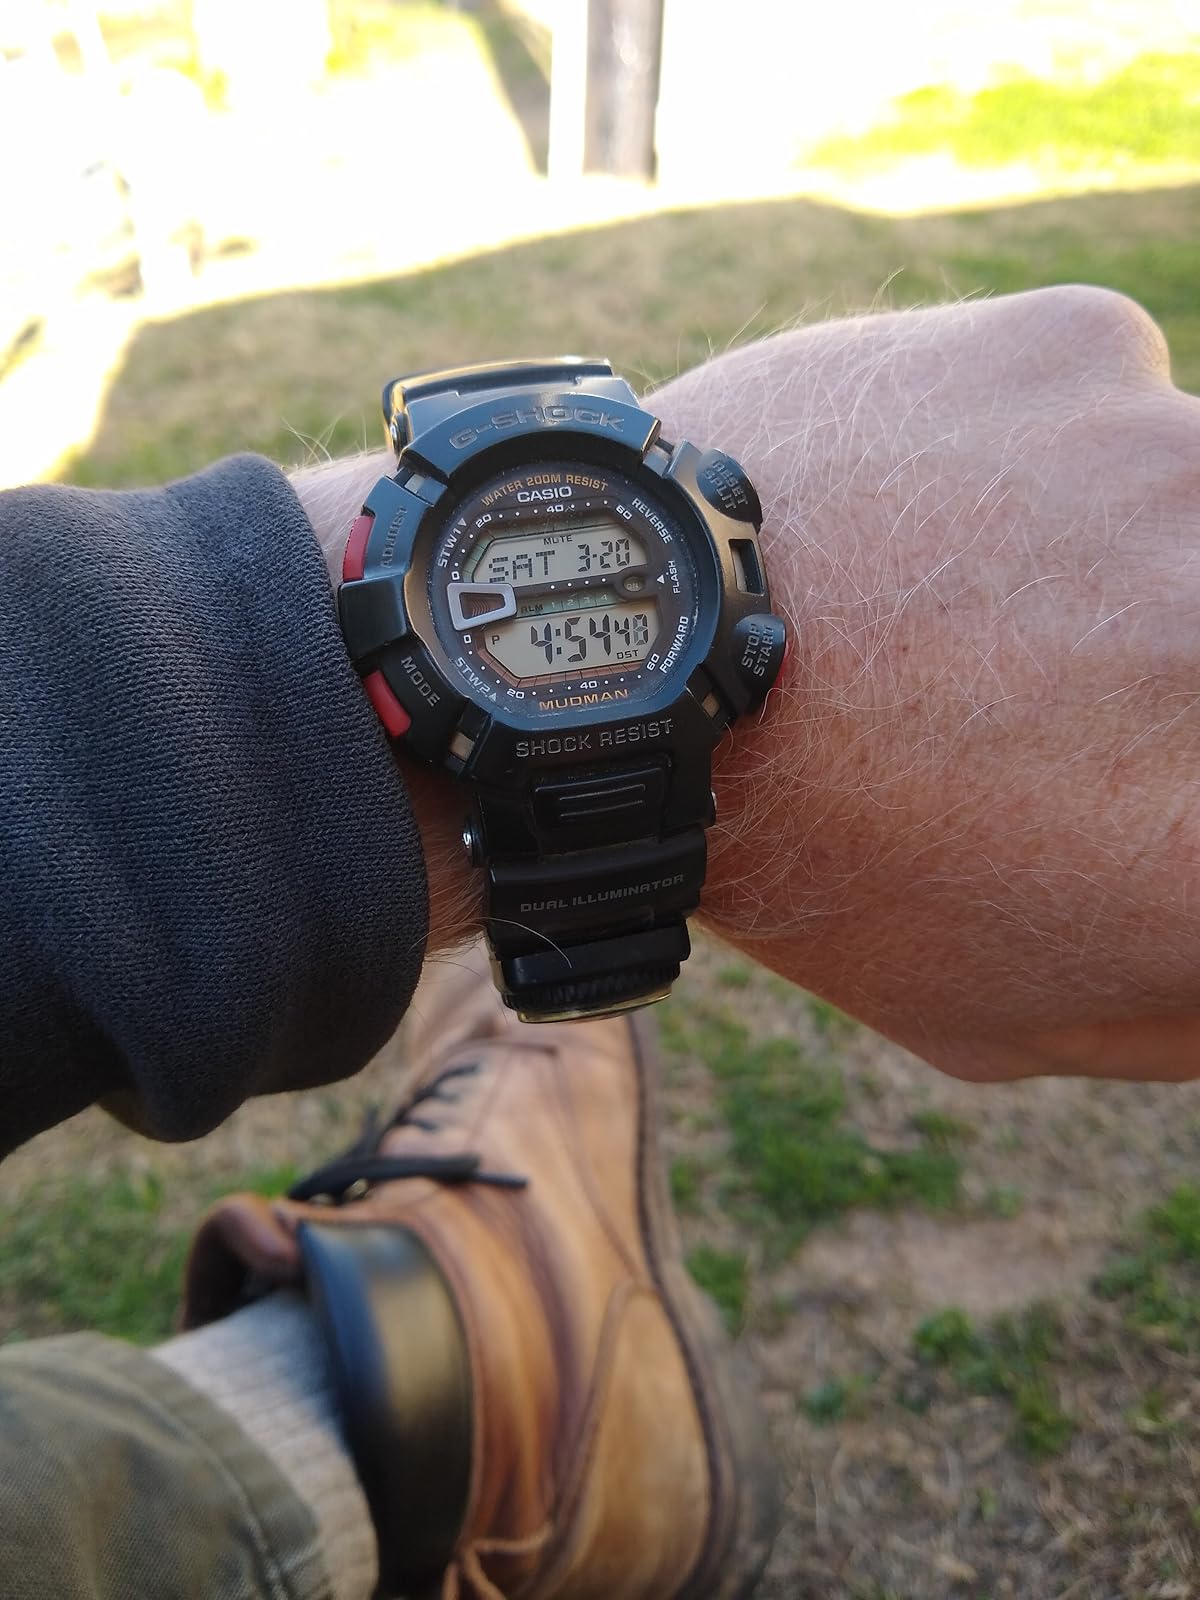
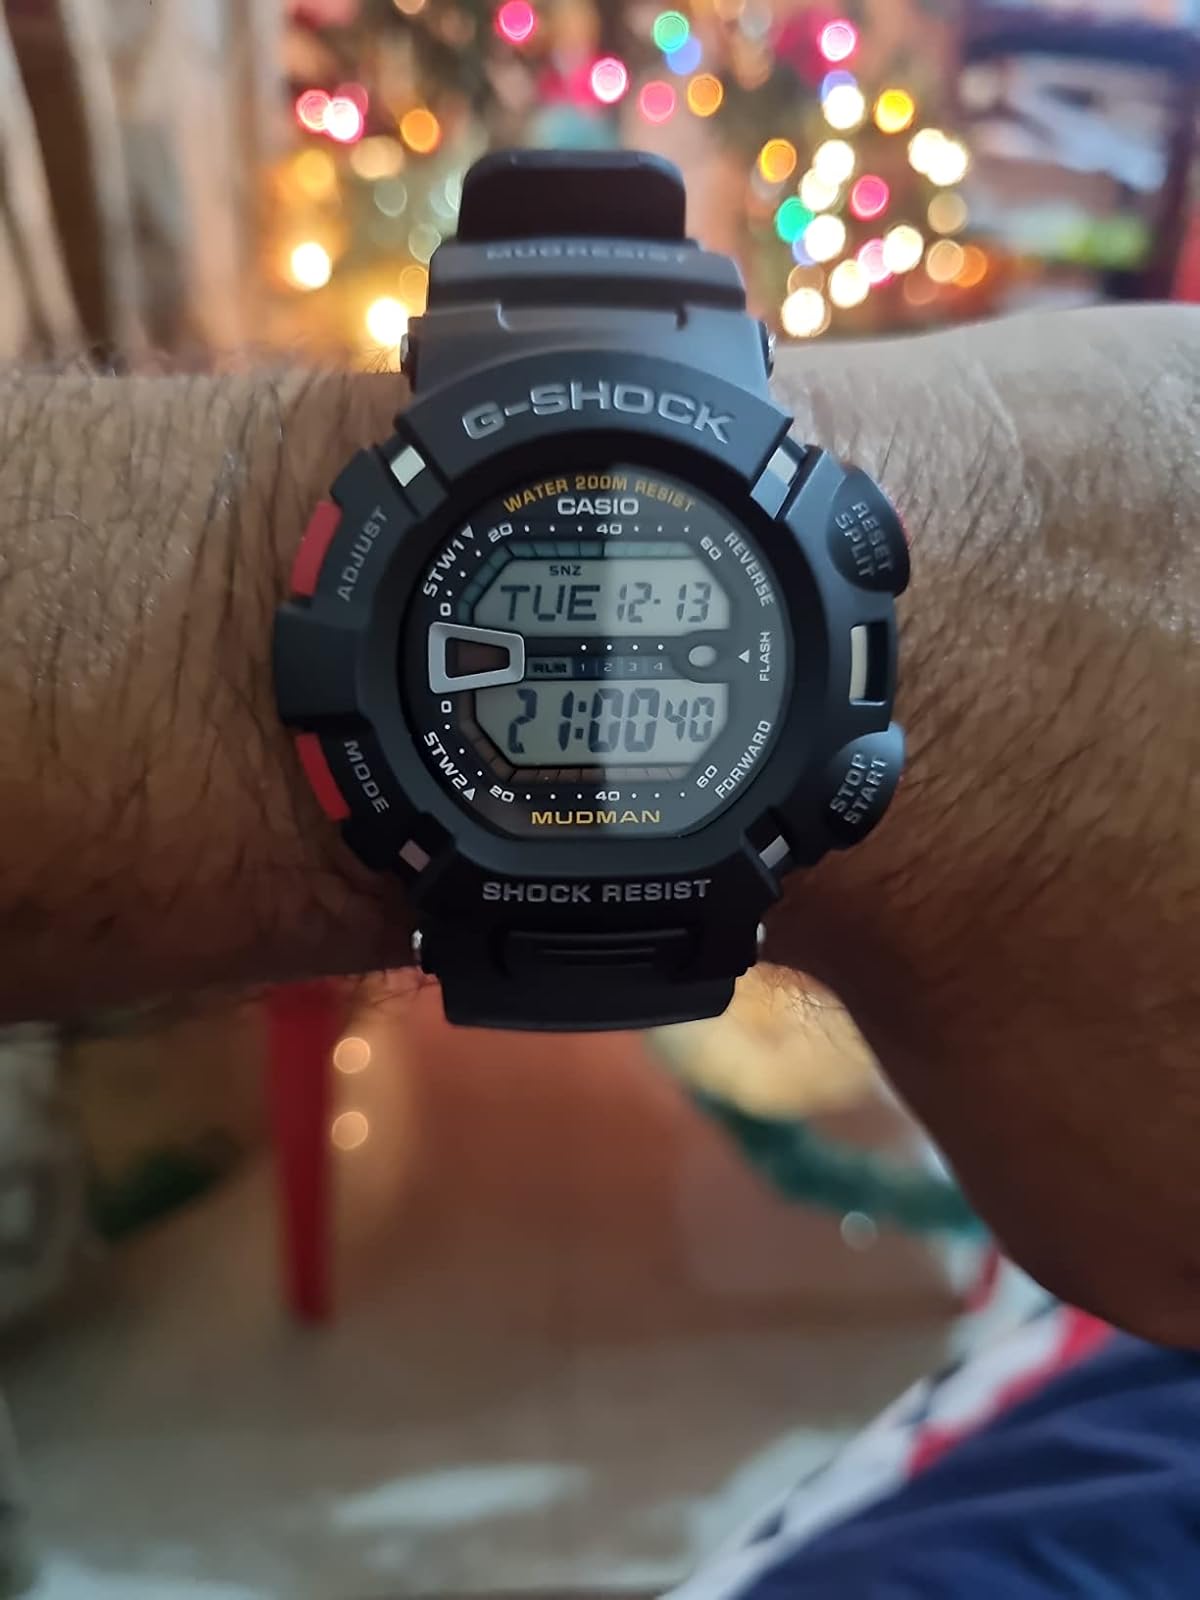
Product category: accessories_watch
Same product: yes